Merillon Avenue station

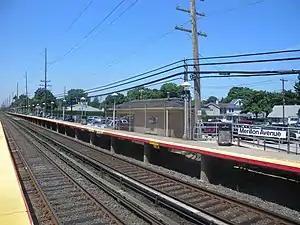
The platforms and former station house prior to reconstruction.

As part of the Main Line third track project, the Merillon Avenue station was upgraded to accommodate full-length 12-car trains and platform B was relocated. Canopies, benches, signage, and security cameras were installed. The station was made compliant with the Americans with Disabilities Act of 1990 via the installation of elevators and ramps. The existing station building was demolished and replaced with extra parking spaces. Amenities such as Wi-Fi, USB charging stations, artwork, and digital information displays were also included in the renovation. The electrical substation at Merillon Avenue station was replaced to make way for the third track.